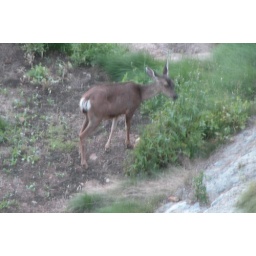
eating our flowers in the yard